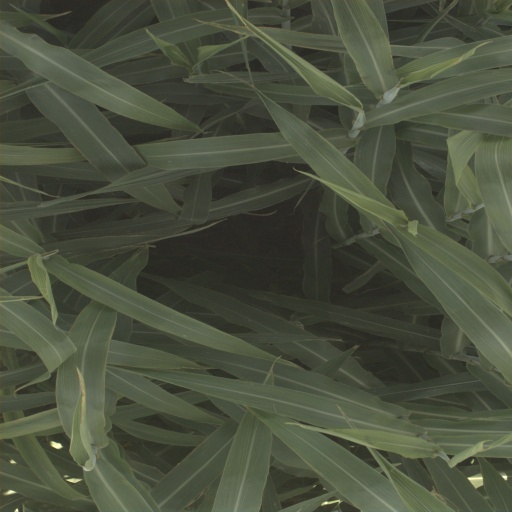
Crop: sorghum